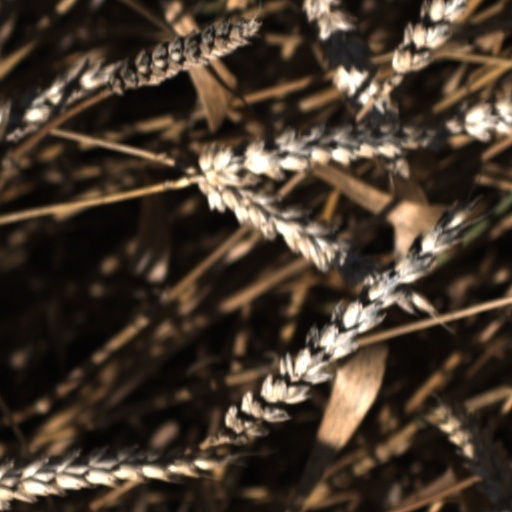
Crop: wheat